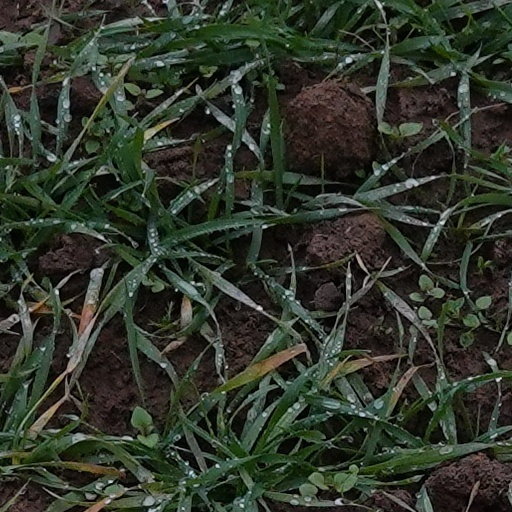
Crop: wheat